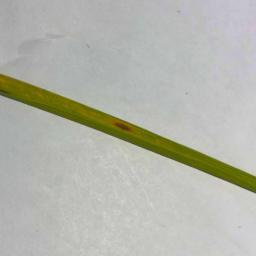
Label: Rice___Brown_Spot